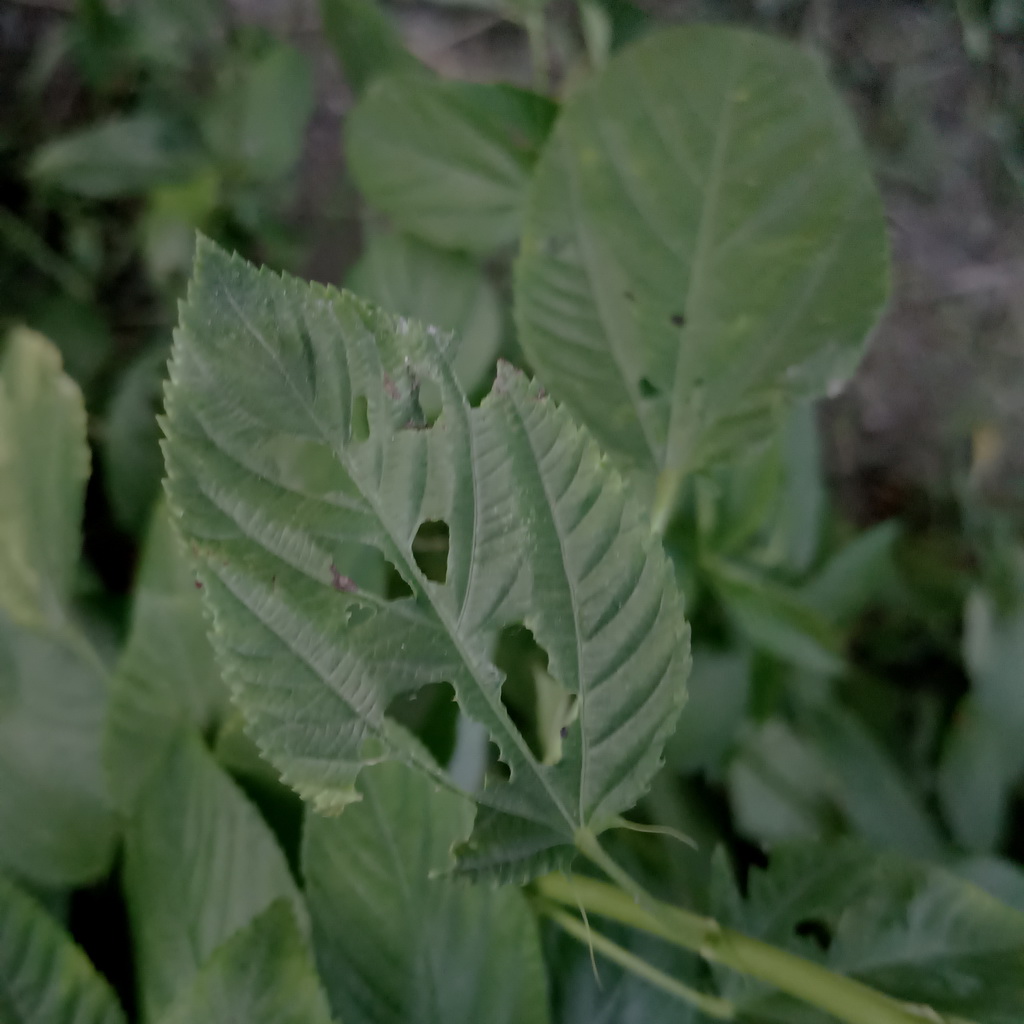
Label: Holed